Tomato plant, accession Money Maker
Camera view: tilt-top (135 deg); turntable rotation: 330 degrees
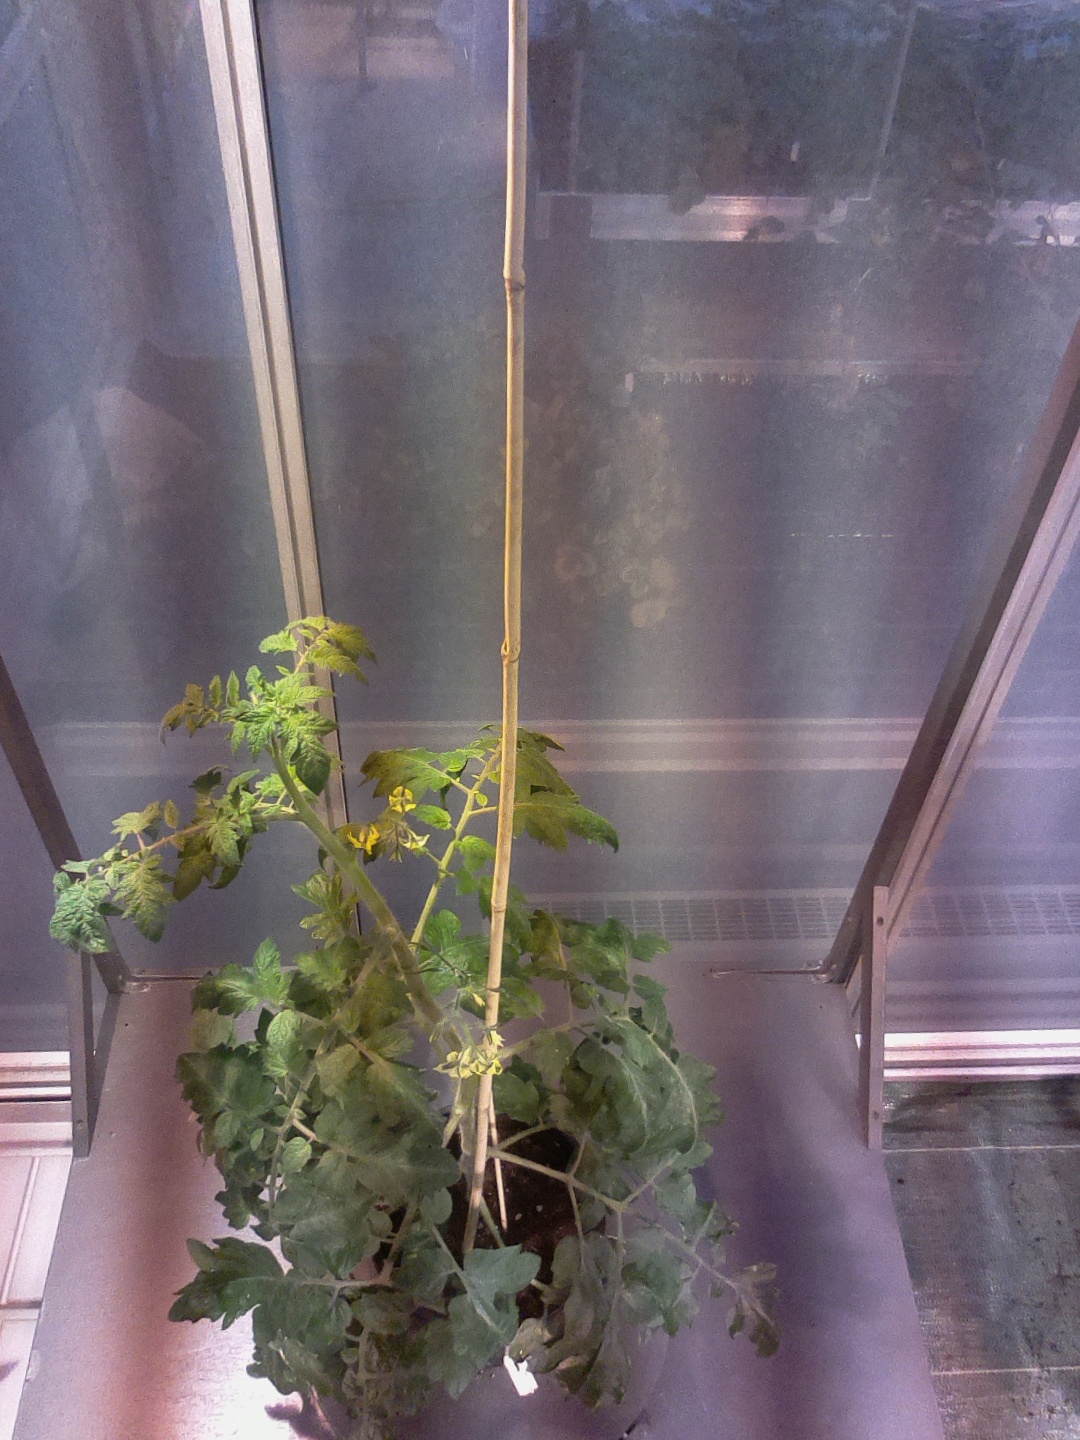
BBCH growth stage 66: Full flowering, 60%-70% of flowers open, more petals falling